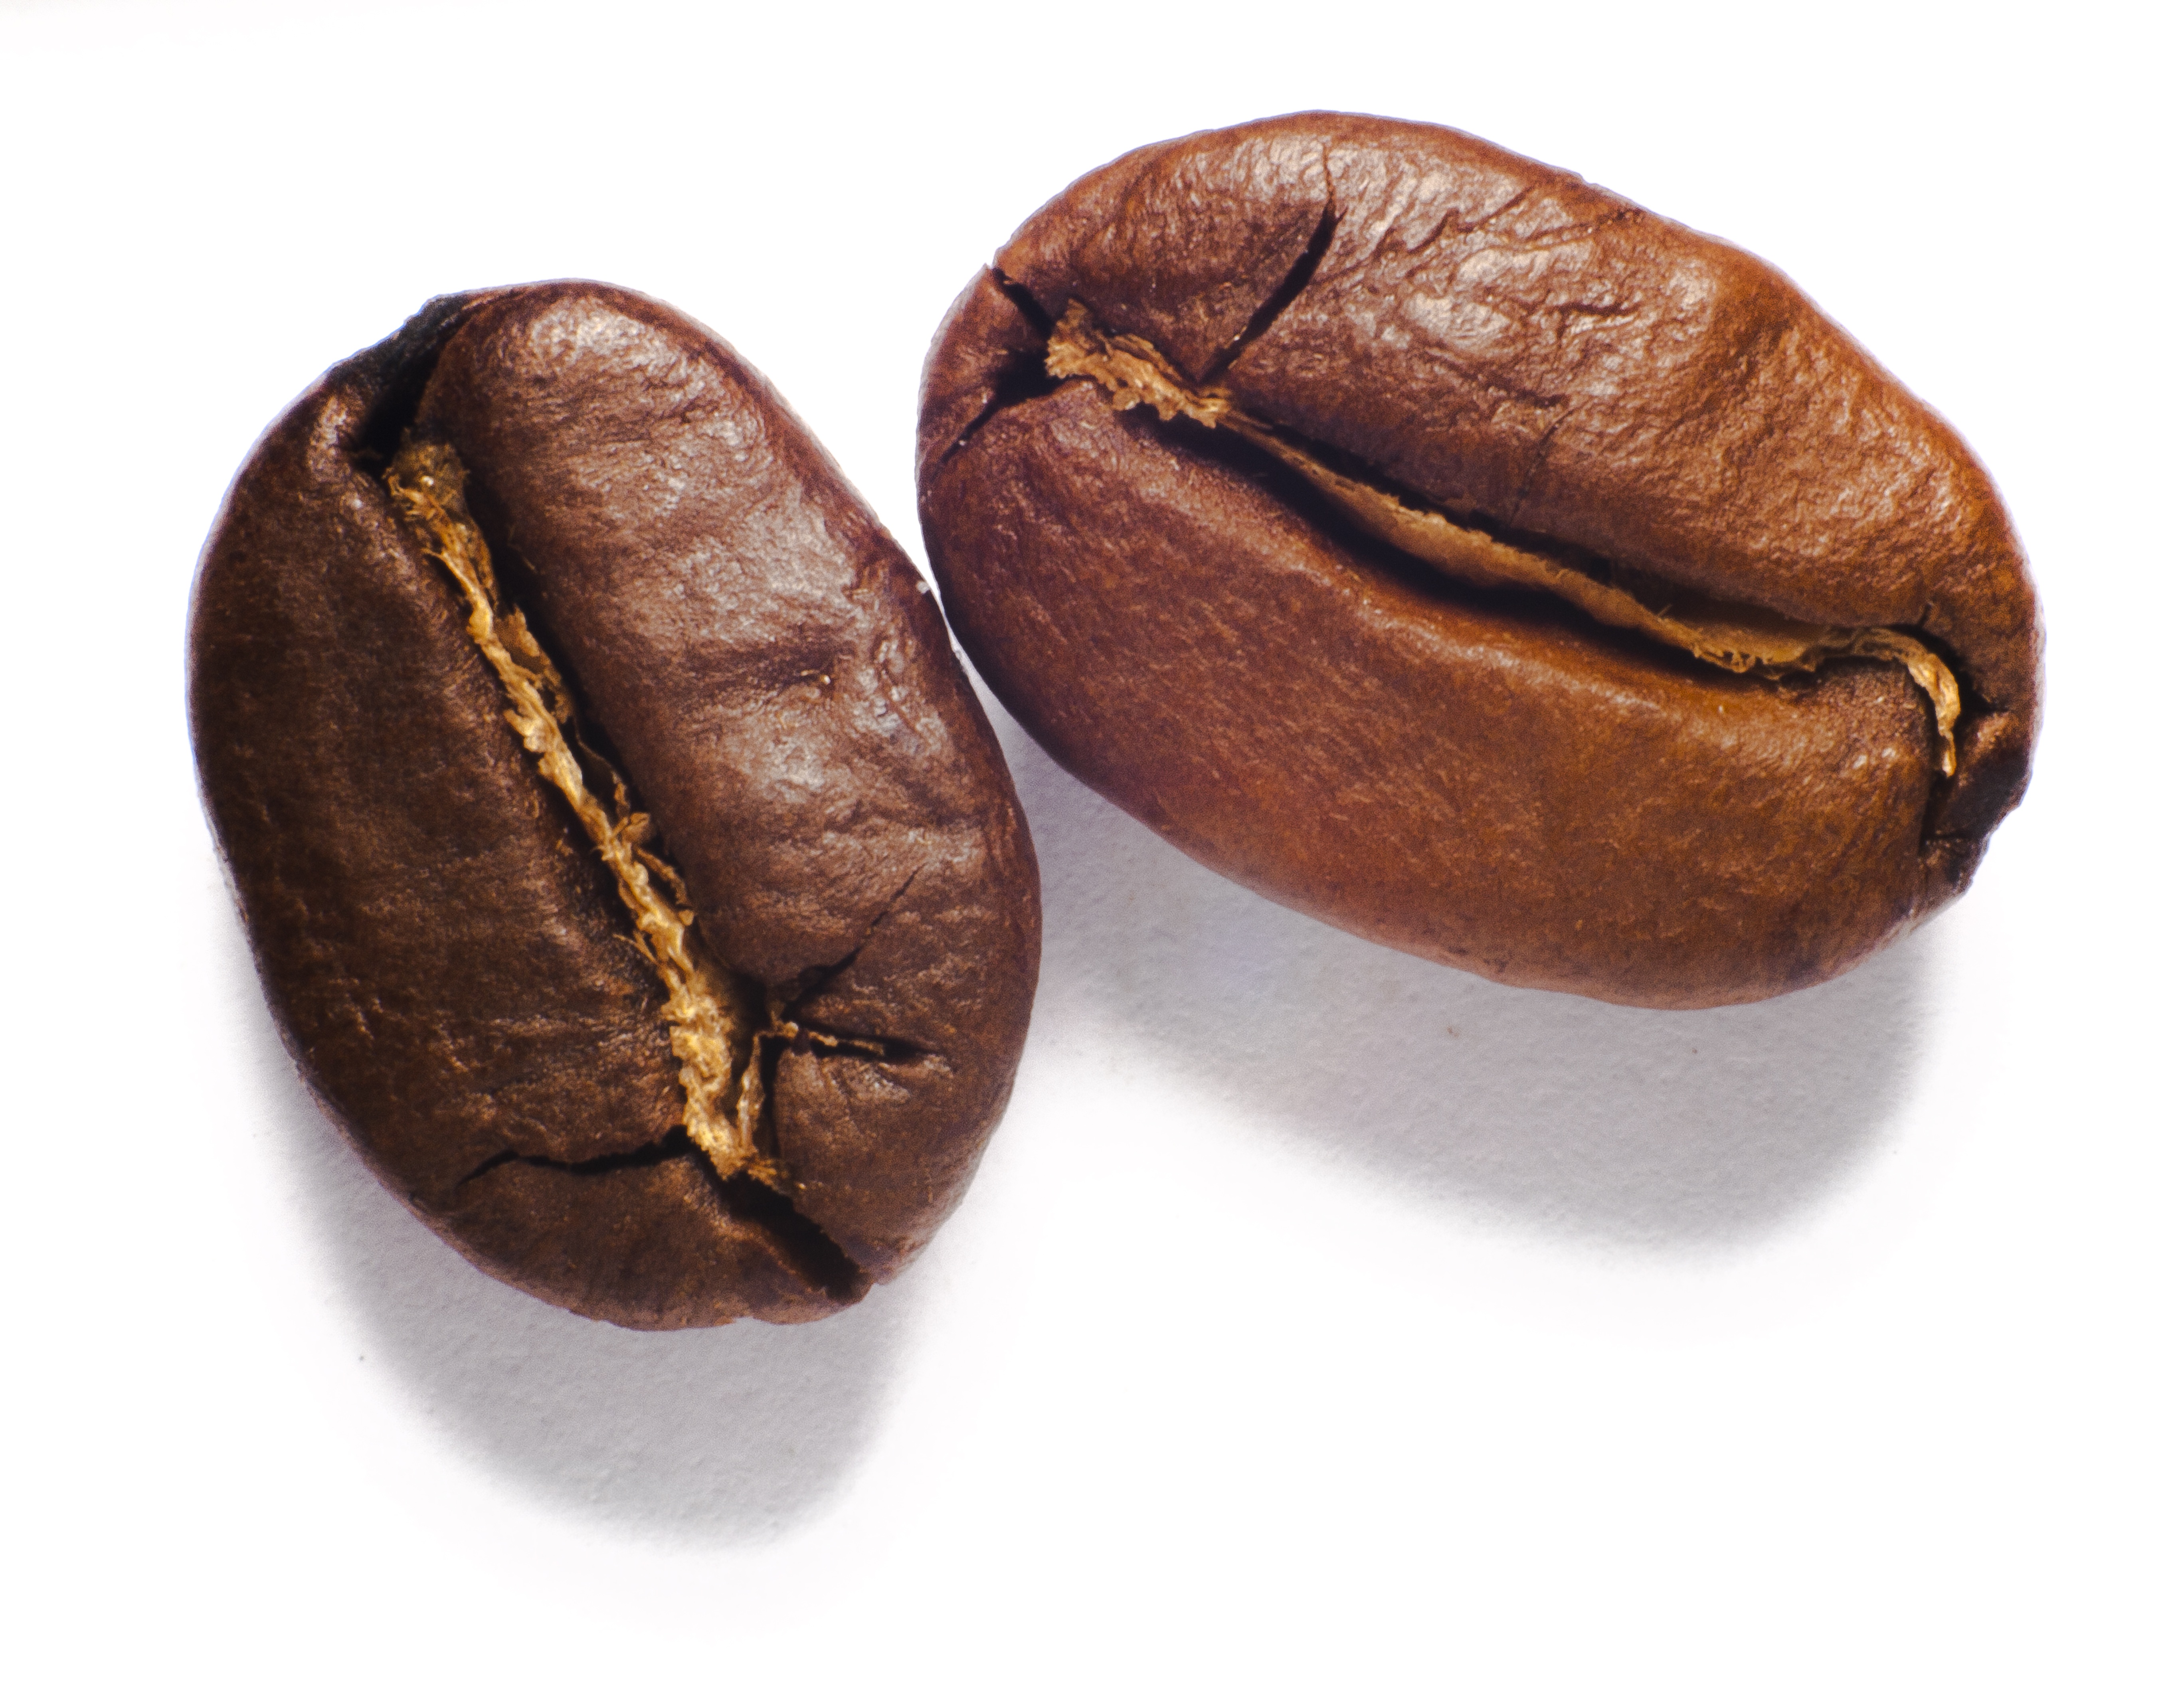
coffee, food, produce, brown, grains, flavor, coffee beans, nuts seeds